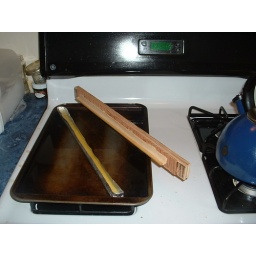
Foil boat in cookie sheet of water for applying melted wax to top bars